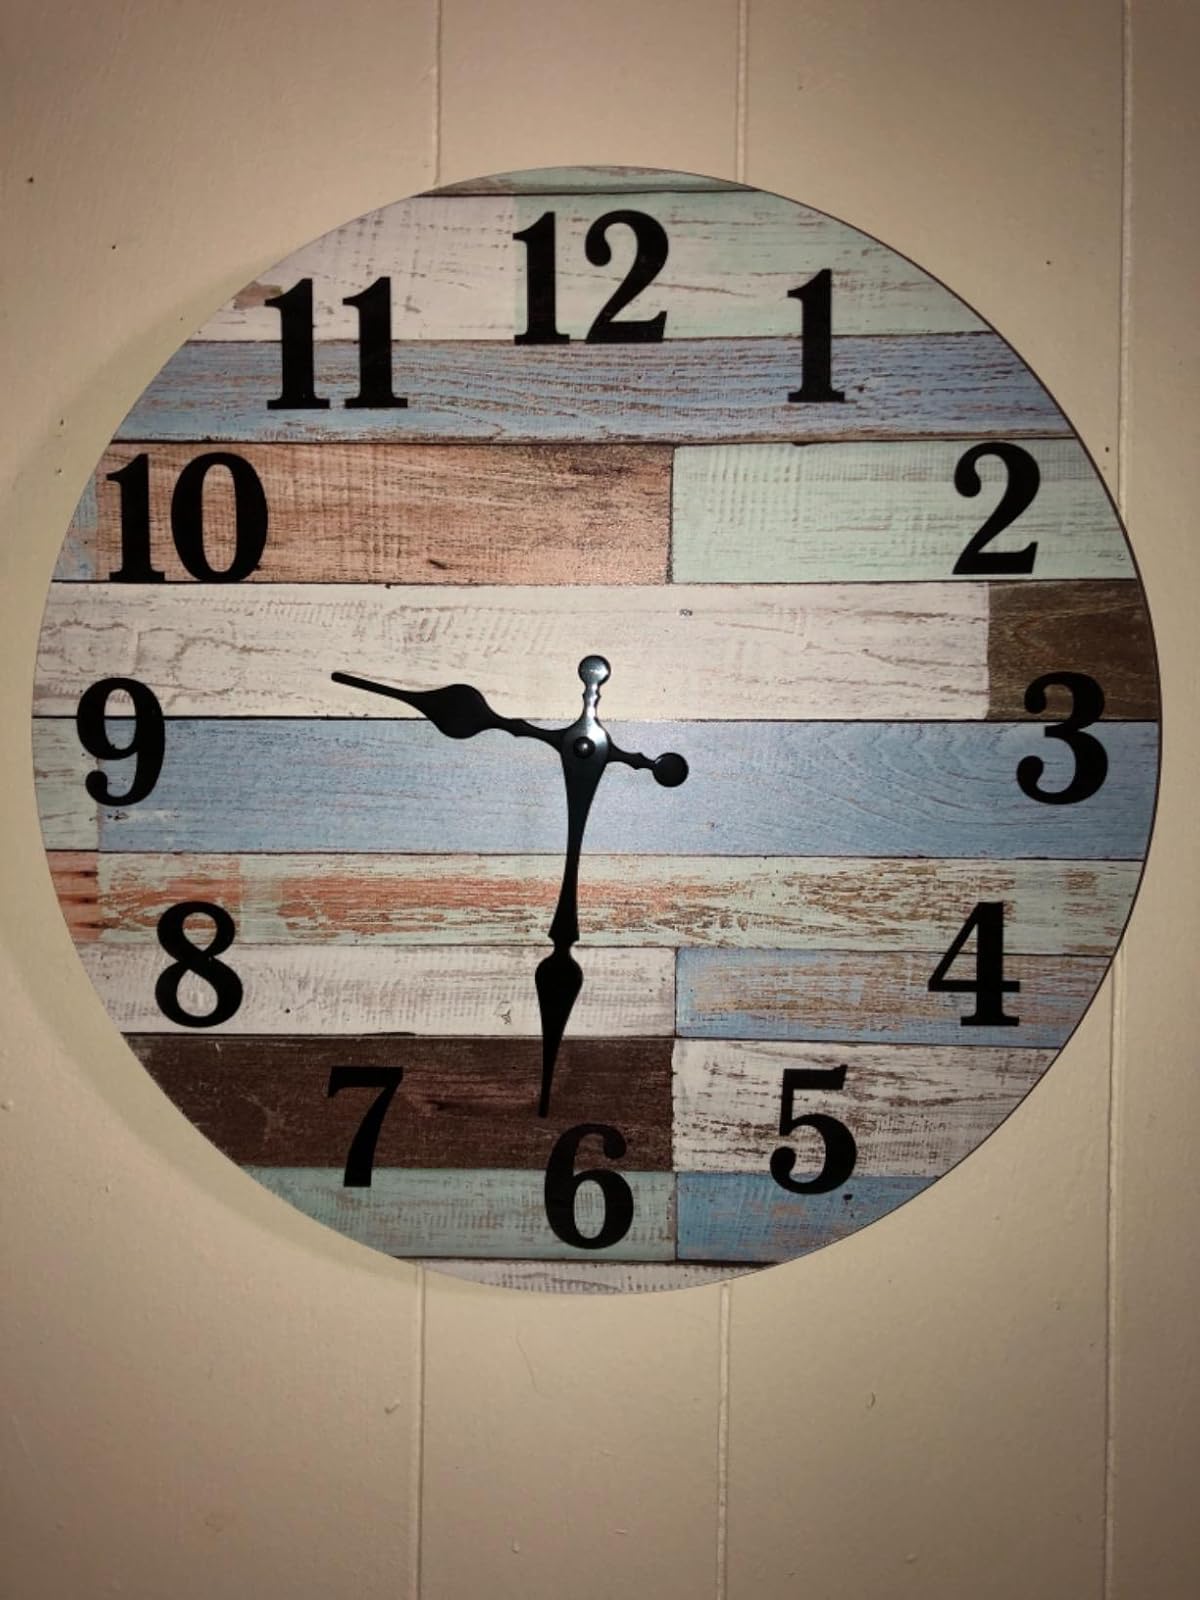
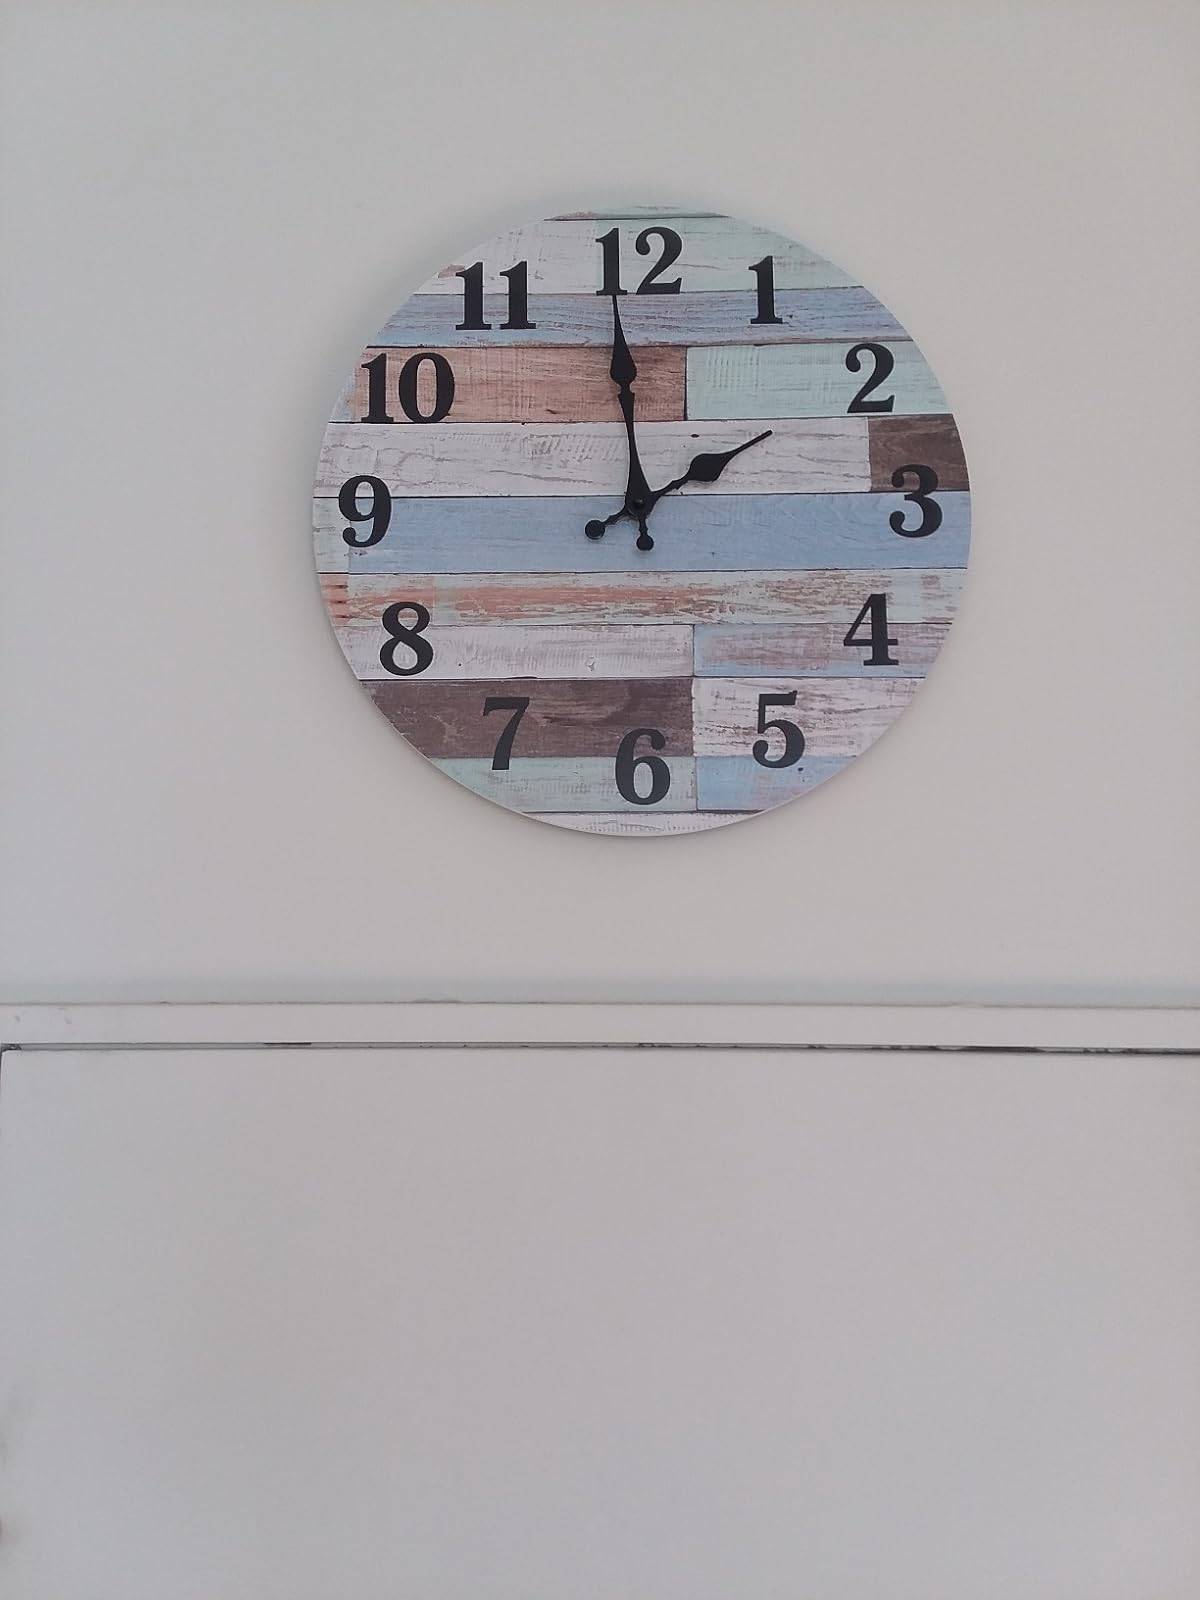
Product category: clock
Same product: yes